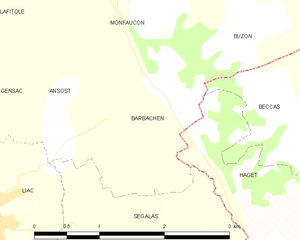
Barbachen est une commune française située dans le département des Hautes-Pyrénées, en région Occitanie.